Bo Farley

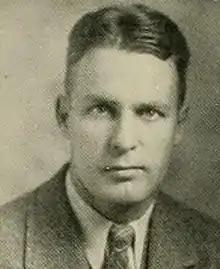
Farley pictured in "The Tecoan 1937", ECU yearbook

Roland "Bo" Farley (March 25, 1907 – April 1, 1999) was an American football, basketball, and baseball coach. He was the head football, basketball and baseball coach of the East Carolina Pirates at the East Carolina Teachers College, now known as East Carolina University. Farley was the head football coach from 1936, as well as the head basketball coach at East Carolina for two seasons, 1936–37 and 1939–40, and the school's head baseball coach for five seasons, from 1935 to 1938 and again in 1940.